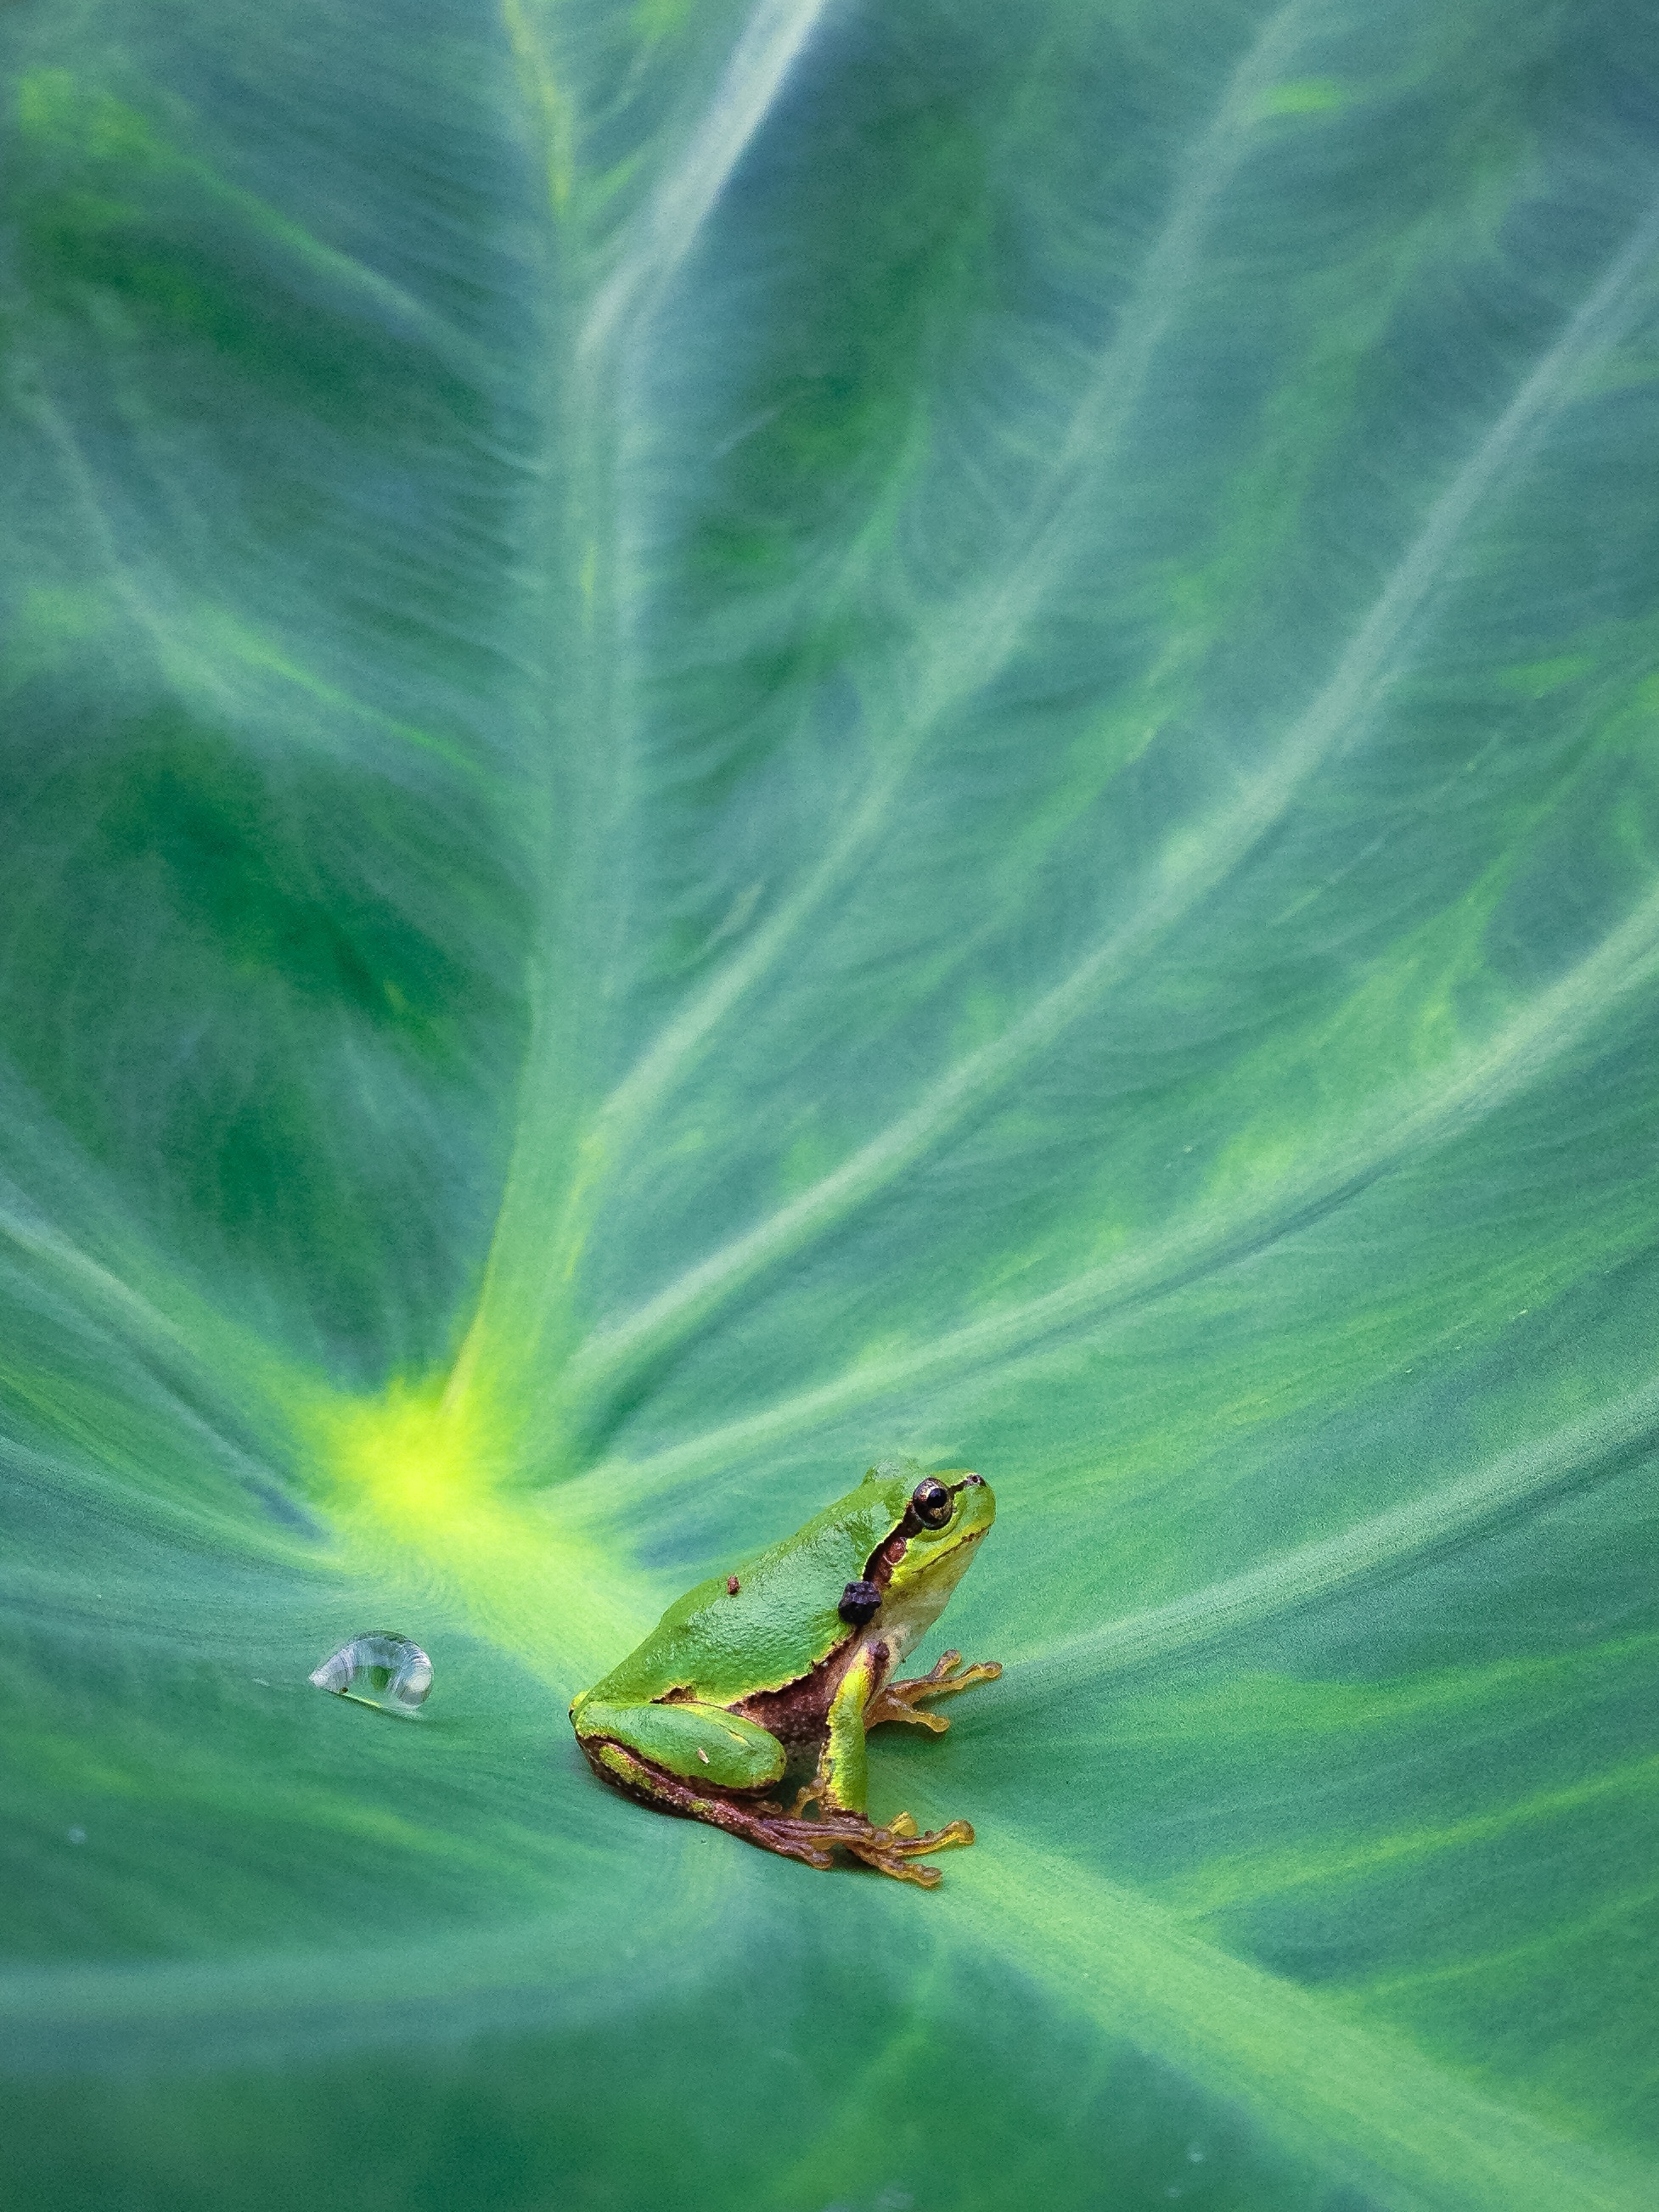
nature, grass, plant, leaf, flower, green, reflection, insect, amphibian, flora, close up, macro photography, computer wallpaper